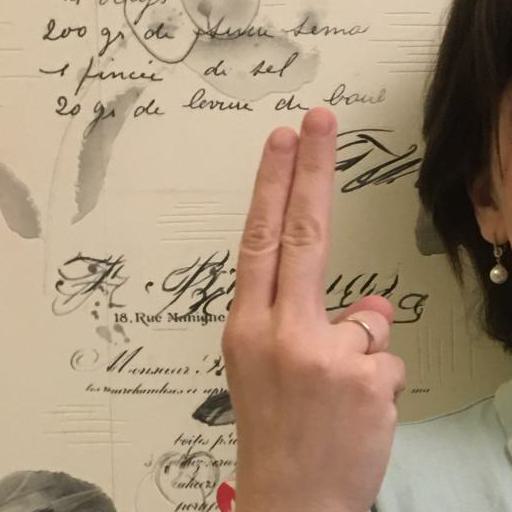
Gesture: two_up_inverted